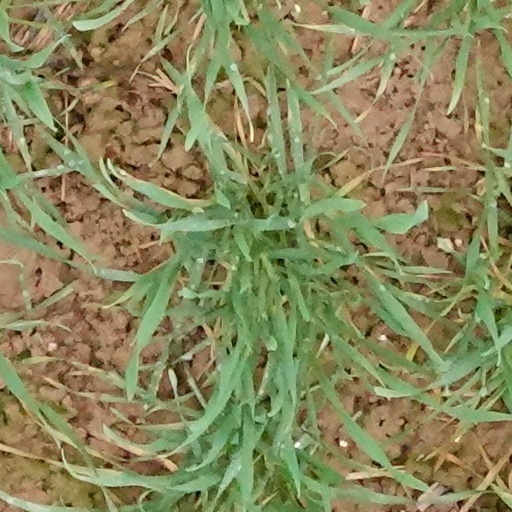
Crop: wheat